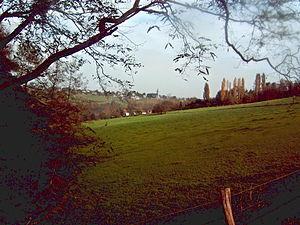
Naninne est un village sur les hauteurs de Meuse à quelques kilomètres au Sud-Est de la ville de Namur à laquelle il est administrativement rattaché. C'était une commune à part entière avant la fusion des communes de 1977. Naninne fut un hameau de Dave jusqu'en 1859, année où il devint une commune à part entière.